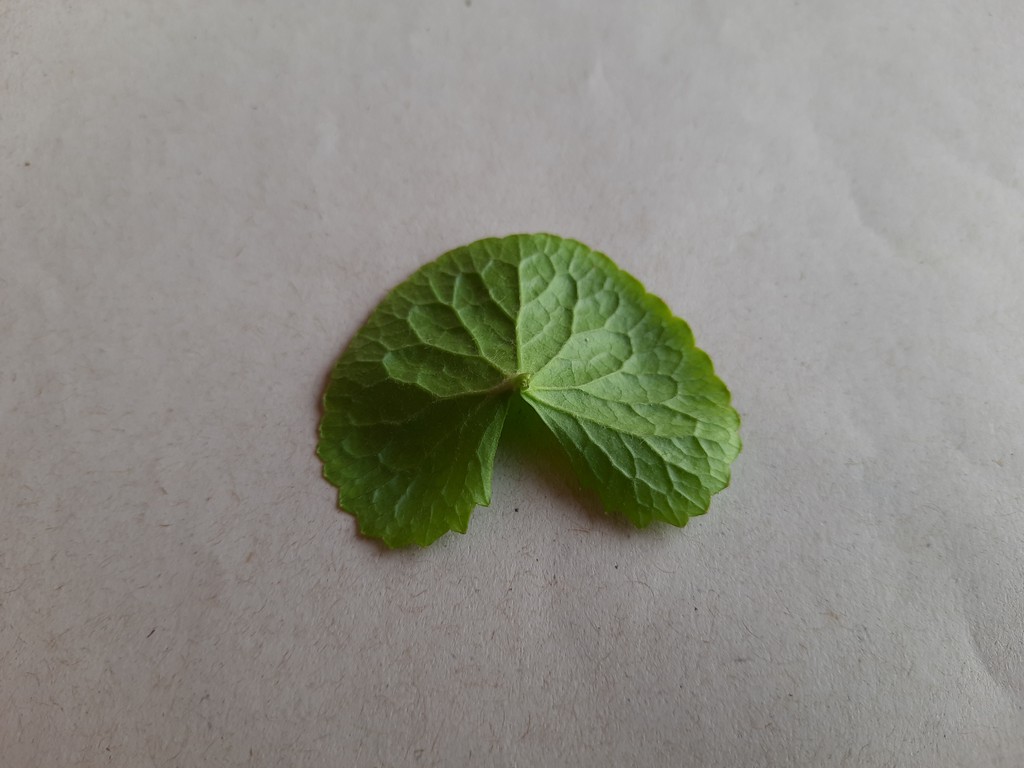
Label: Healthy